History of bras

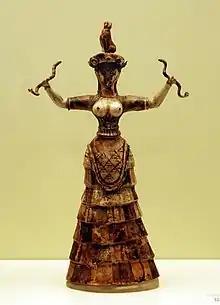
Snake Goddess from ancient Crete, with the breasts supported by a fitted corset-like garment,

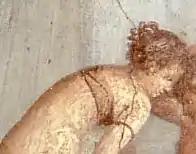

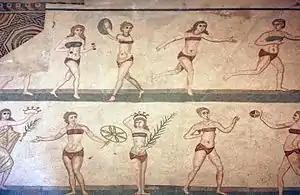
The "Coronation of the Winner", 4th century CE

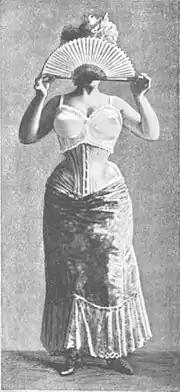
Support of the bosom by a pair of bodies. 1900.

The history of bras (brassières; variously pronounced) is closely tied to the social status of women, the evolution of fashion, and shifting views of the female body over time.